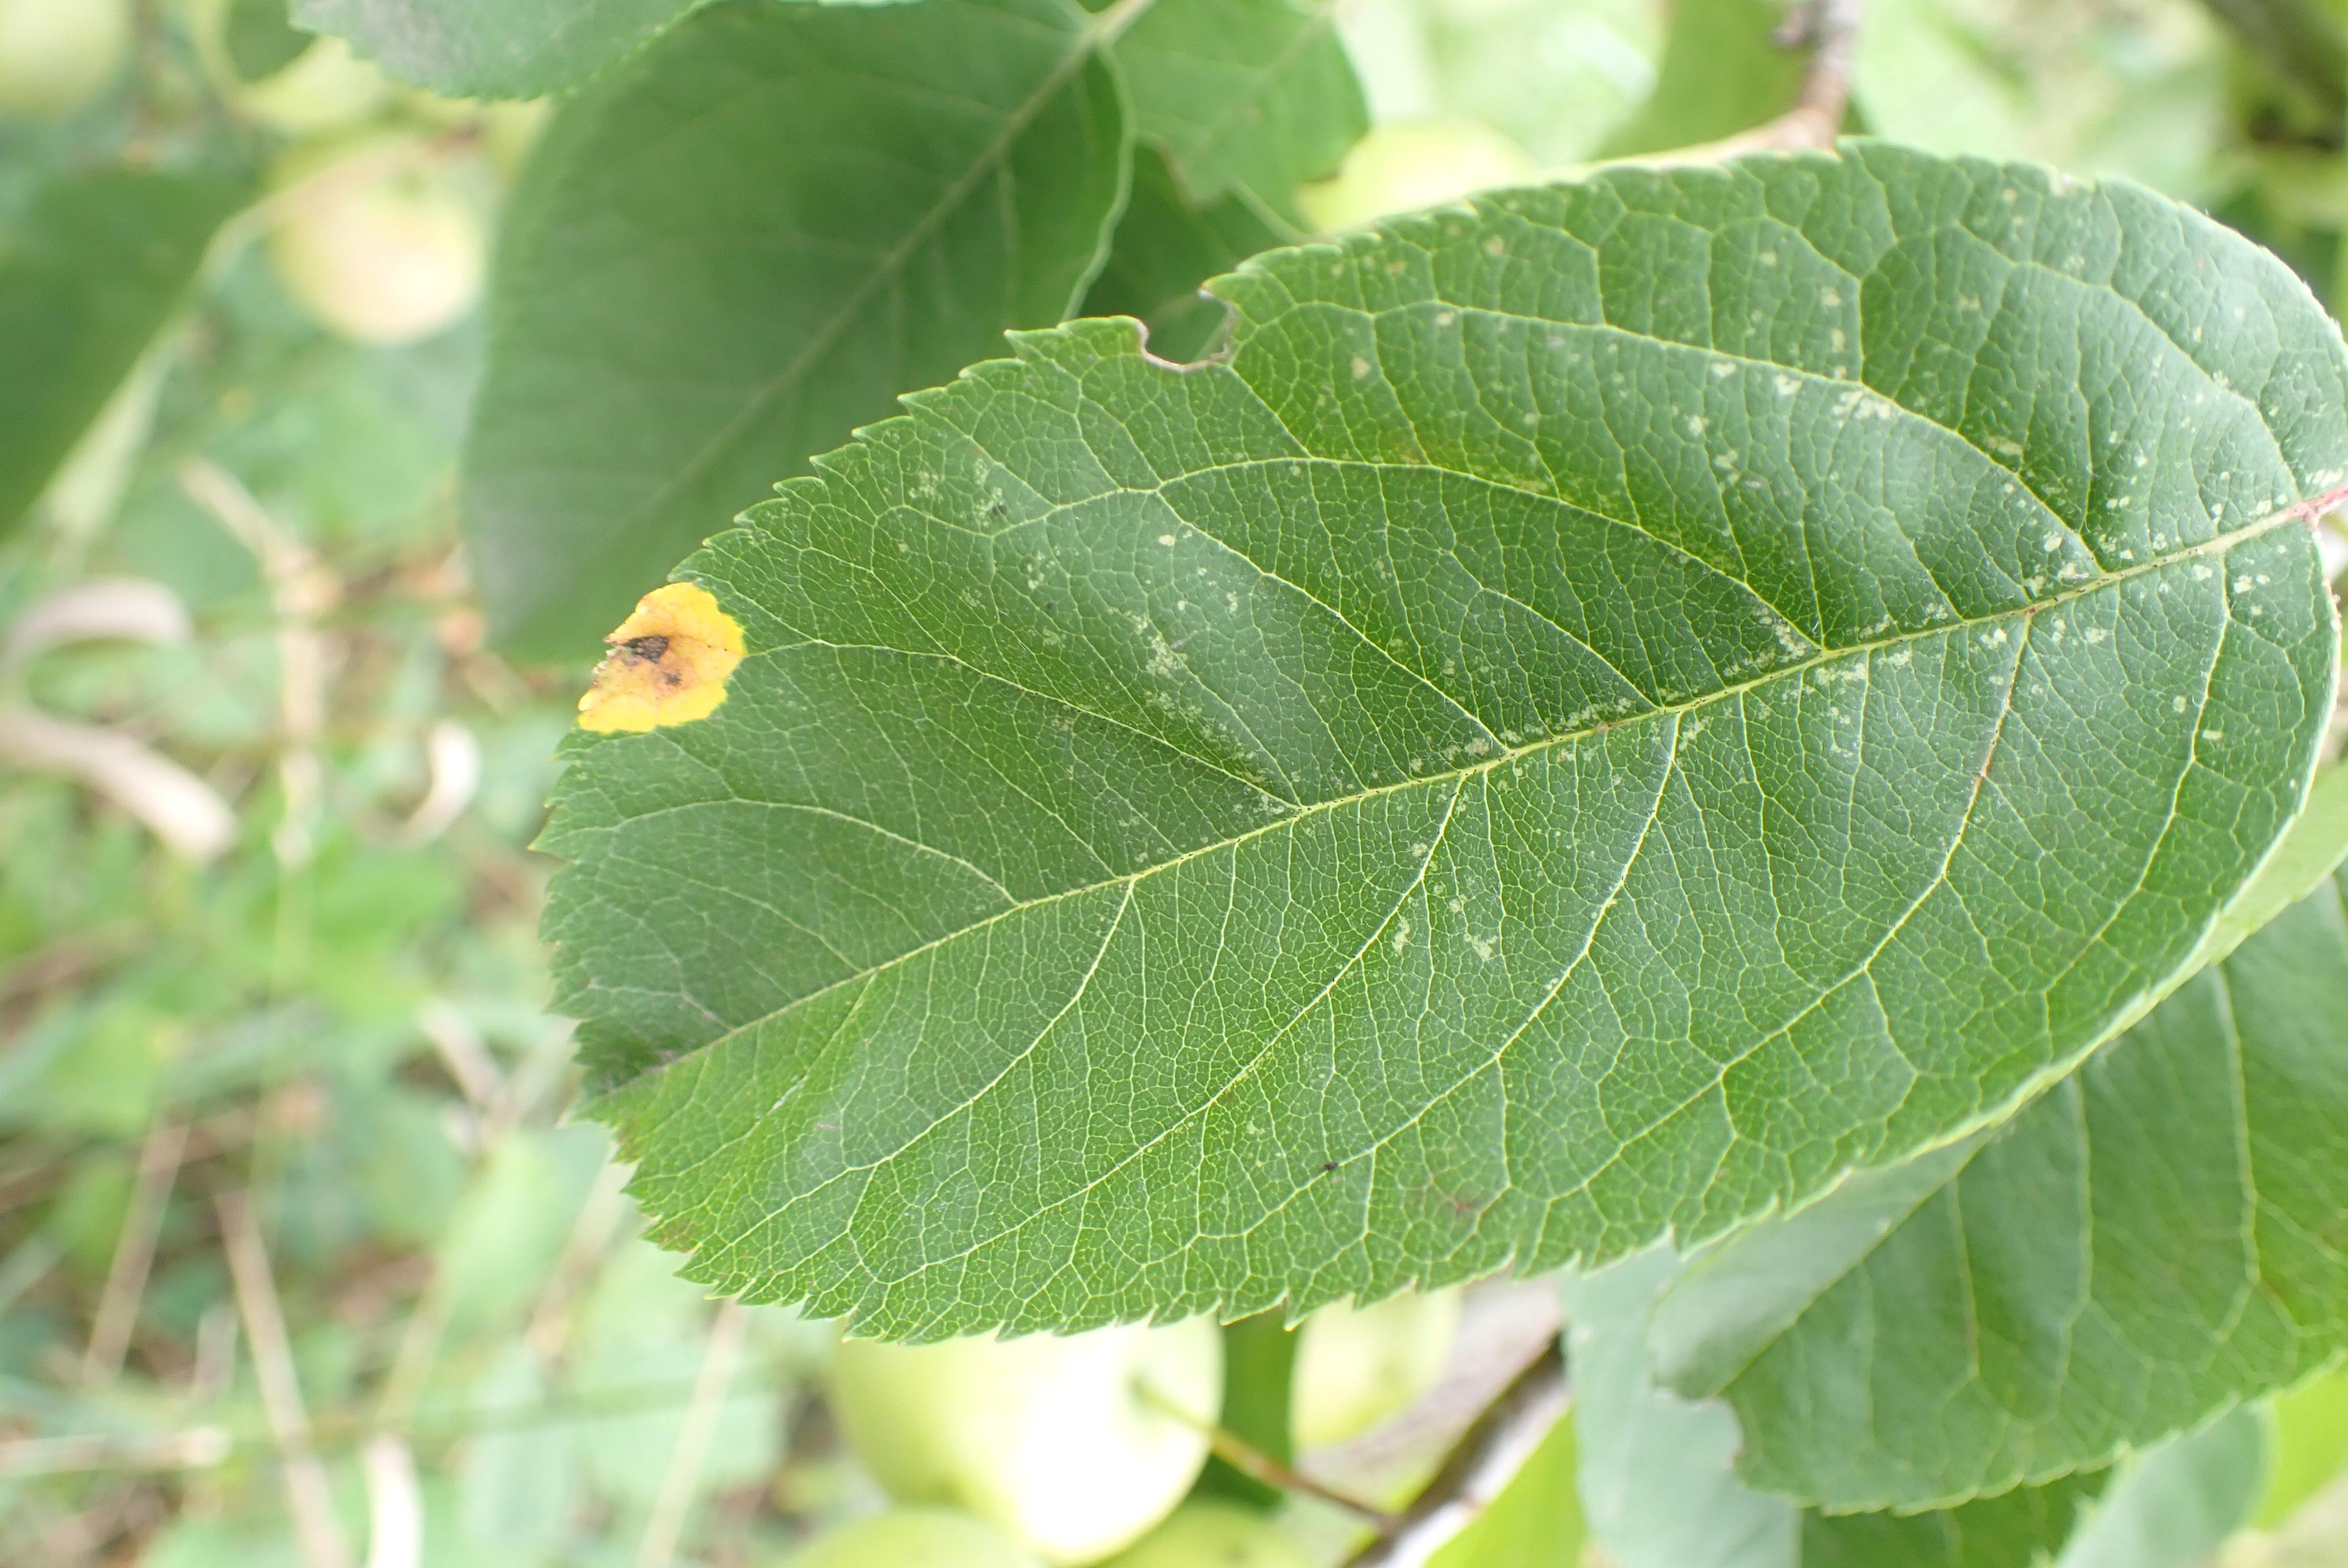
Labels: rust, complex